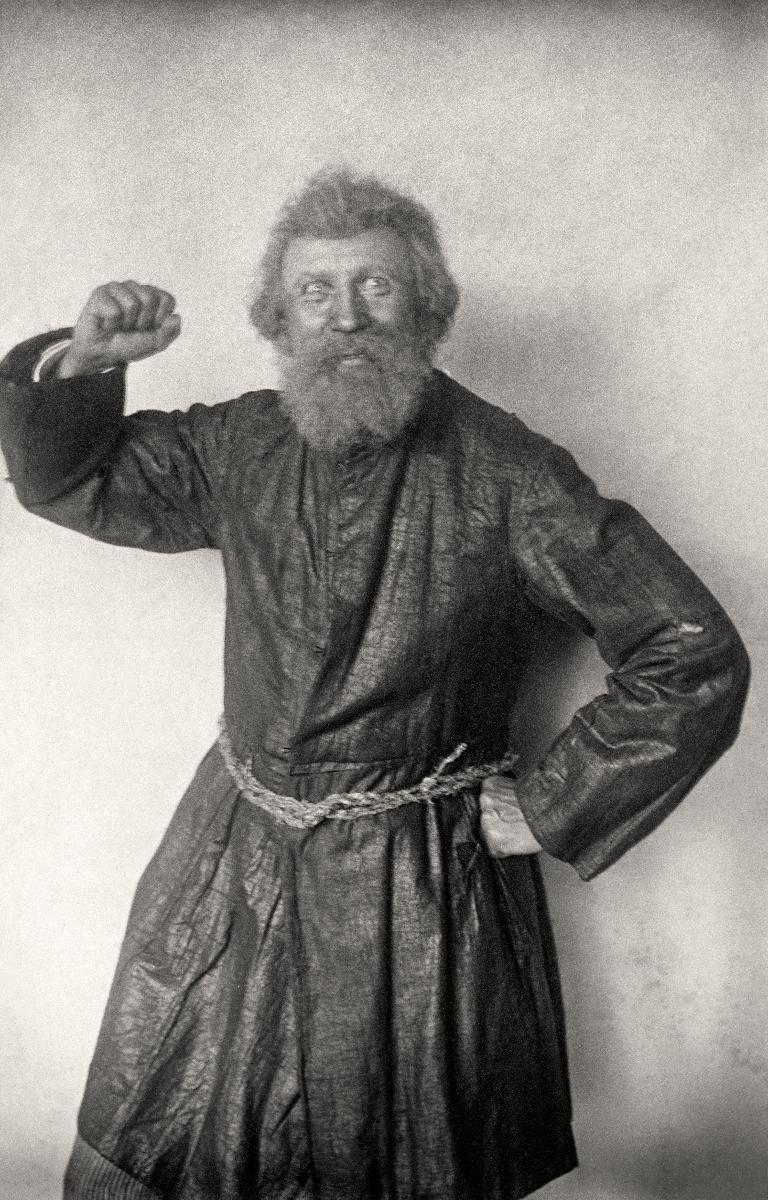
Iisakki Lattu "Pertshihin"
Iisakki Lattu "Pertschichin"
sisällön kuvaus: Näyttelijä Iisakki Lattu Pertshihinin roolissa näytelmässä Pikkiporvarit, 1917. content description: Finnish actor Iisakki Lattu in the role of Pertschichin in the play The Petty bourgeoisie, 1917.
Kuvaaja: Salo, Oskari, kuvaaja
Vuosi: 1917
Paikka: Suomi
Aiheet: Lattu, Iisakki; näyttelijät; miesnäyttelijät; roolit; rooliasut; henkilöt; teatteritaide; actors (stage artists); roles (expected behaviour); costumes; persons; theatre (art forms); Finnish actors; male actors; roles; theatre; skådespelare; roller; rolldräkter; personer (individer); teaterkonst